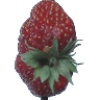
Label: Strawberry Wedge 1